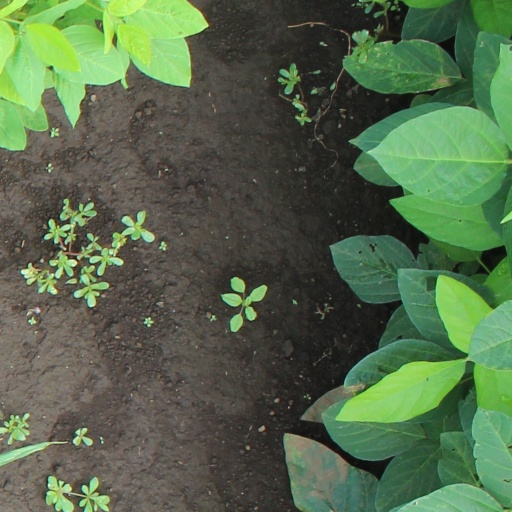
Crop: soybean